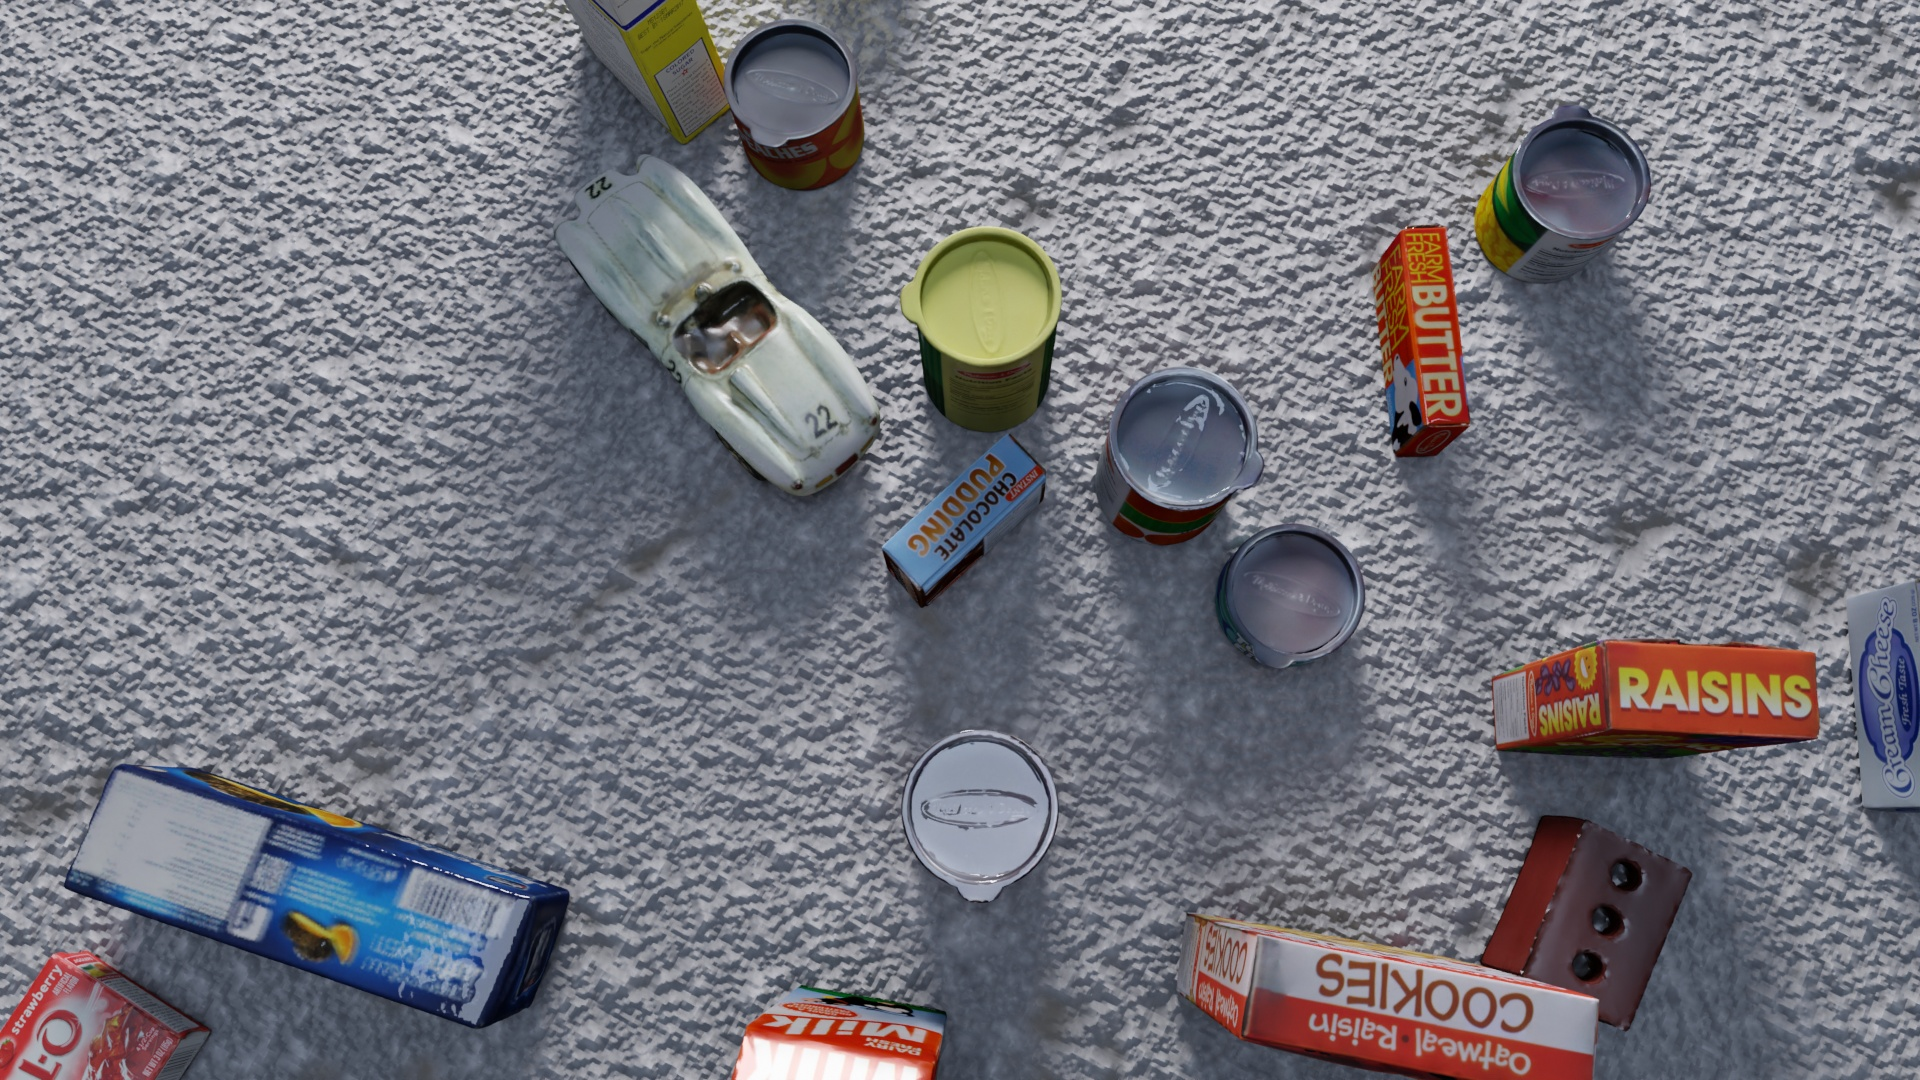
Question:
What are the eight normalized (x, y) image coordinates between 0 and 1 for the cuboid corners of the cylindrical container of grated Parmesan cheese? Your answer should be a list of normalized (x, y) image coordinates between 0 and 1 with bottom face first then top face, all counter-clockwise.
Answer: [(0.546875, 0.4), (0.545833, 0.286111), (0.473958, 0.287037), (0.473438, 0.400926), (0.553125, 0.337963), (0.552083, 0.207407), (0.468229, 0.208333), (0.467708, 0.338889)]